Pediocactus simpsonii

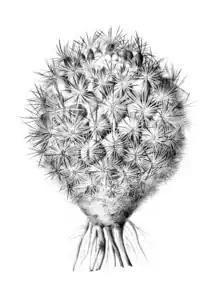
"Pediocactus simpsonii" illustrated

"Pediocactus simpsonii" was scientifically described by George Engelmann and originally given the name "Echinocactus simpsonii" in 1863. The species was described from specimens collected in Utah's Butte Valley and the Kobe Valley to the west. In 1893 the botanist Marcus E. Jones published a paper moving the species to genus "Mammillaria", though this did not become a standard name. The name that it is most commonly classified under as of 2023, "Pediocactus simpsonii", was published by American botanists Nathaniel Lord Britton and Joseph Nelson Rose in 1913. Though this name has been well accepted since that time, 21 species or subspecies have been published that are now regarded as taxonomic synonyms of "P. simpsonii", including 16 described by Fritz Hochstätter in the 1990s and 2000s.